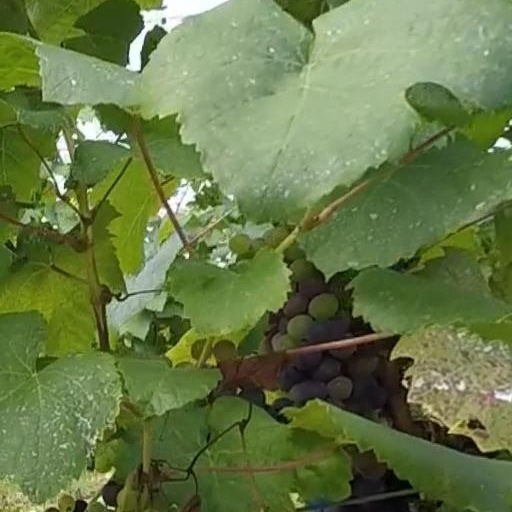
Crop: grape